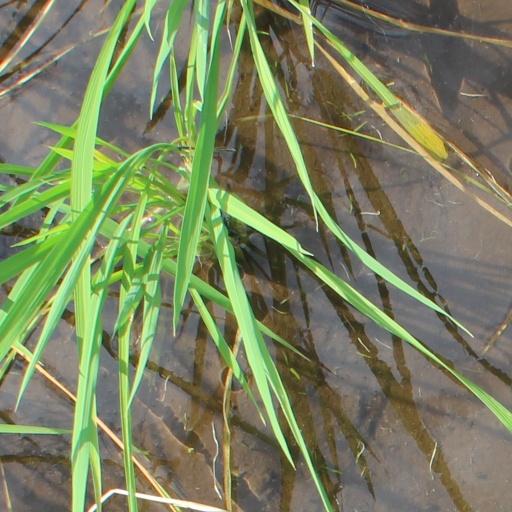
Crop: rice